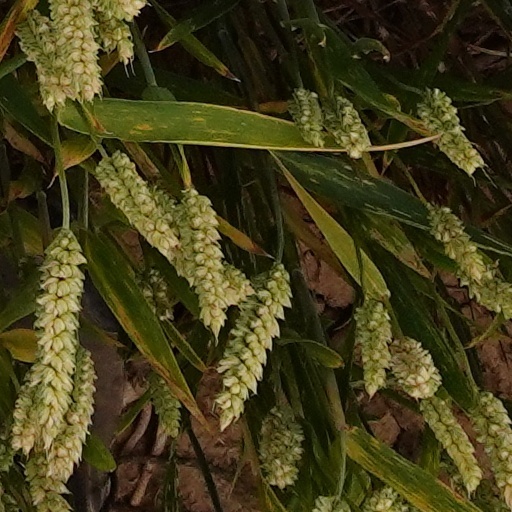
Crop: wheat